Avram Iancu

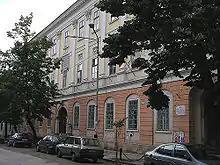
The former Piarist College of Cluj, today the Báthory István Líceum

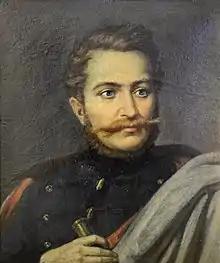
Portrait of Iancu by Mișu Popp, undated

Avram Iancu (1824 – September 10, 1872) was a Transylvanian Romanian lawyer who played an important role in the local chapter of the Austrian Empire Revolutions of 1848–1849. He was especially active in the Țara Moților region and the Apuseni Mountains. The rallying of peasants around him, as well as the allegiance he paid to the Habsburg monarchy, earned him the moniker "Crăișorul Munților" ("The Prince of the Mountains").